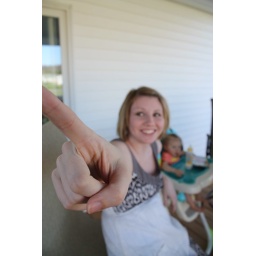
Brittany is showing Zoe an airplane that's in the sky above our house.